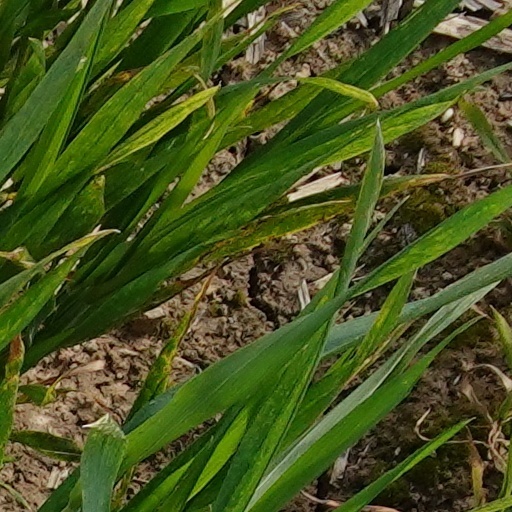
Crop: wheat